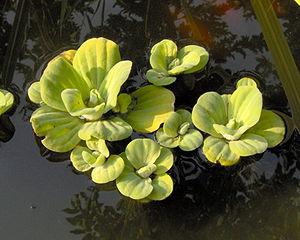
Pistia stratiotes, parfois appelée « laitue d’eau », « salade d’eau » ou « chou aquatique », est une espèce de plantes aquatiques de la famille des Araceae. Cette plante est maintenant pantropicale : on la trouve en Amérique, en Asie, en Afrique, en Océanie et elle est introduite en Europe. C'est la seule espèce actuellement acceptée du genre Pistia.